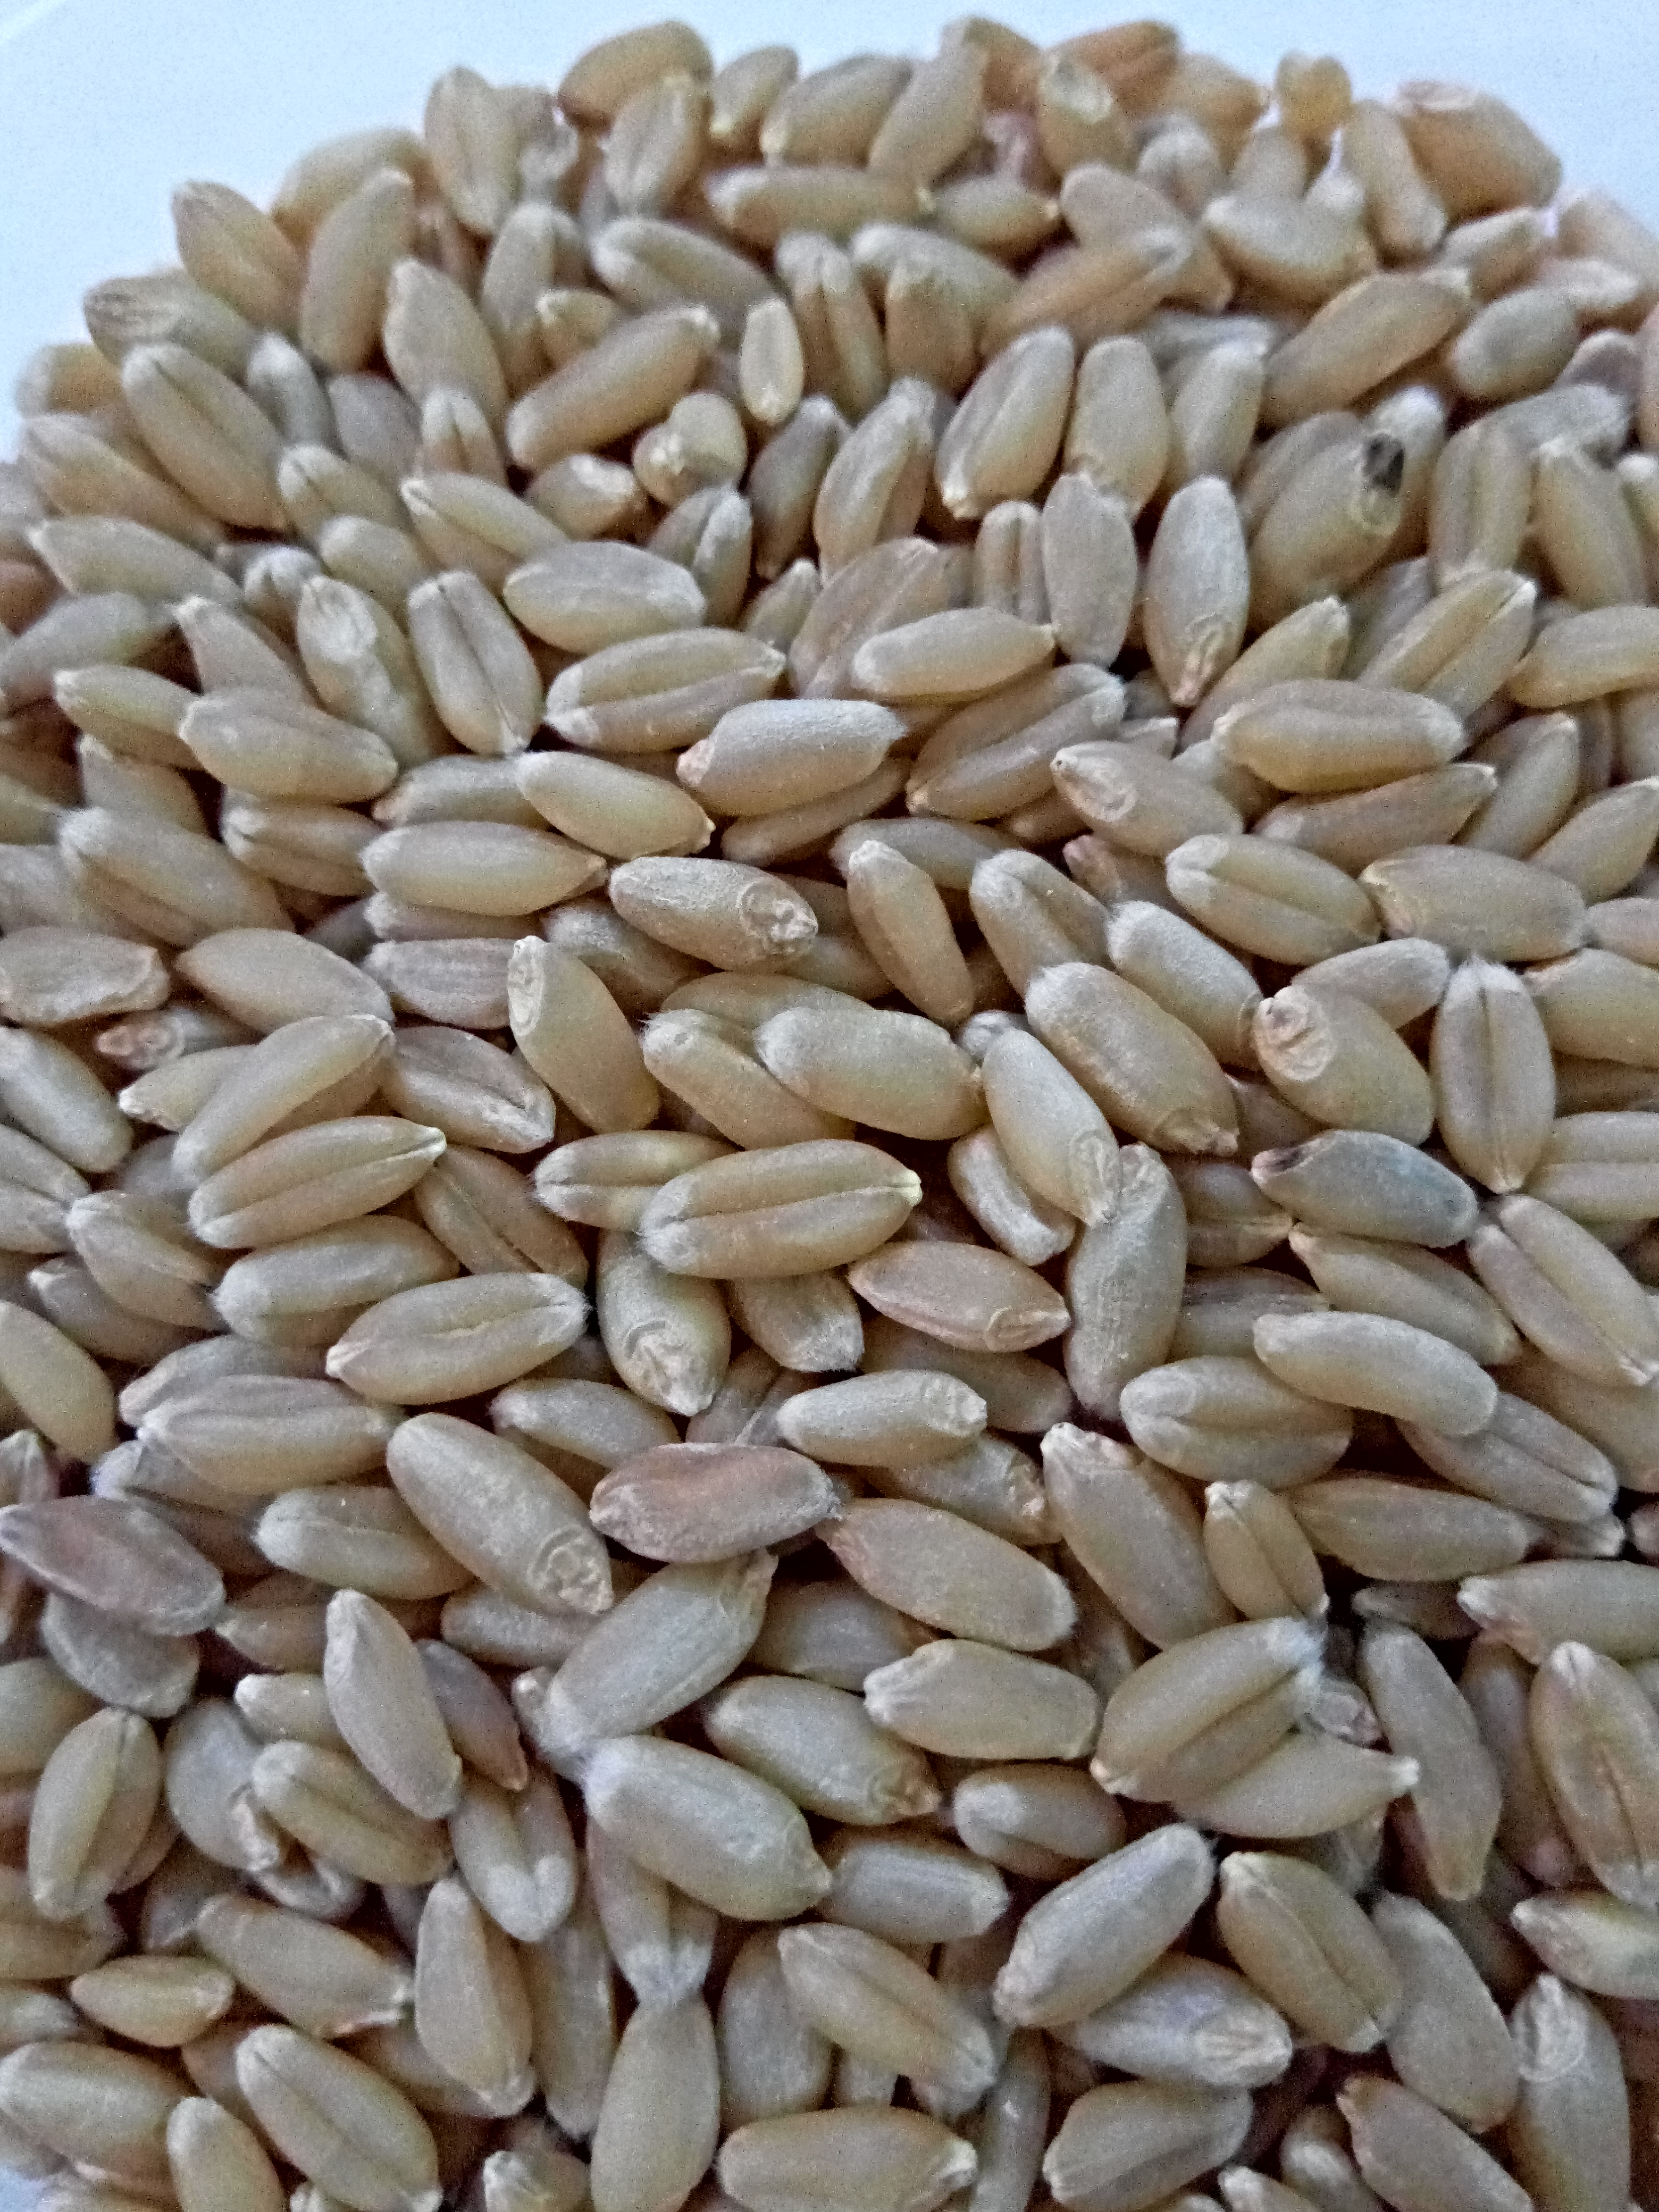
Rice seed variety: Unknown